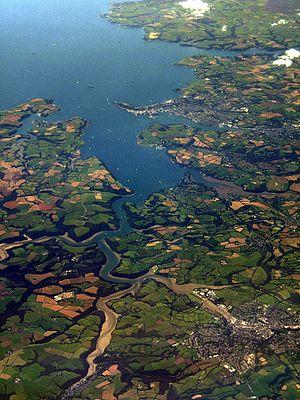
Carrick Roads est un aber de la côte sud de la Cornouailles, en Angleterre, près de Falmouth.